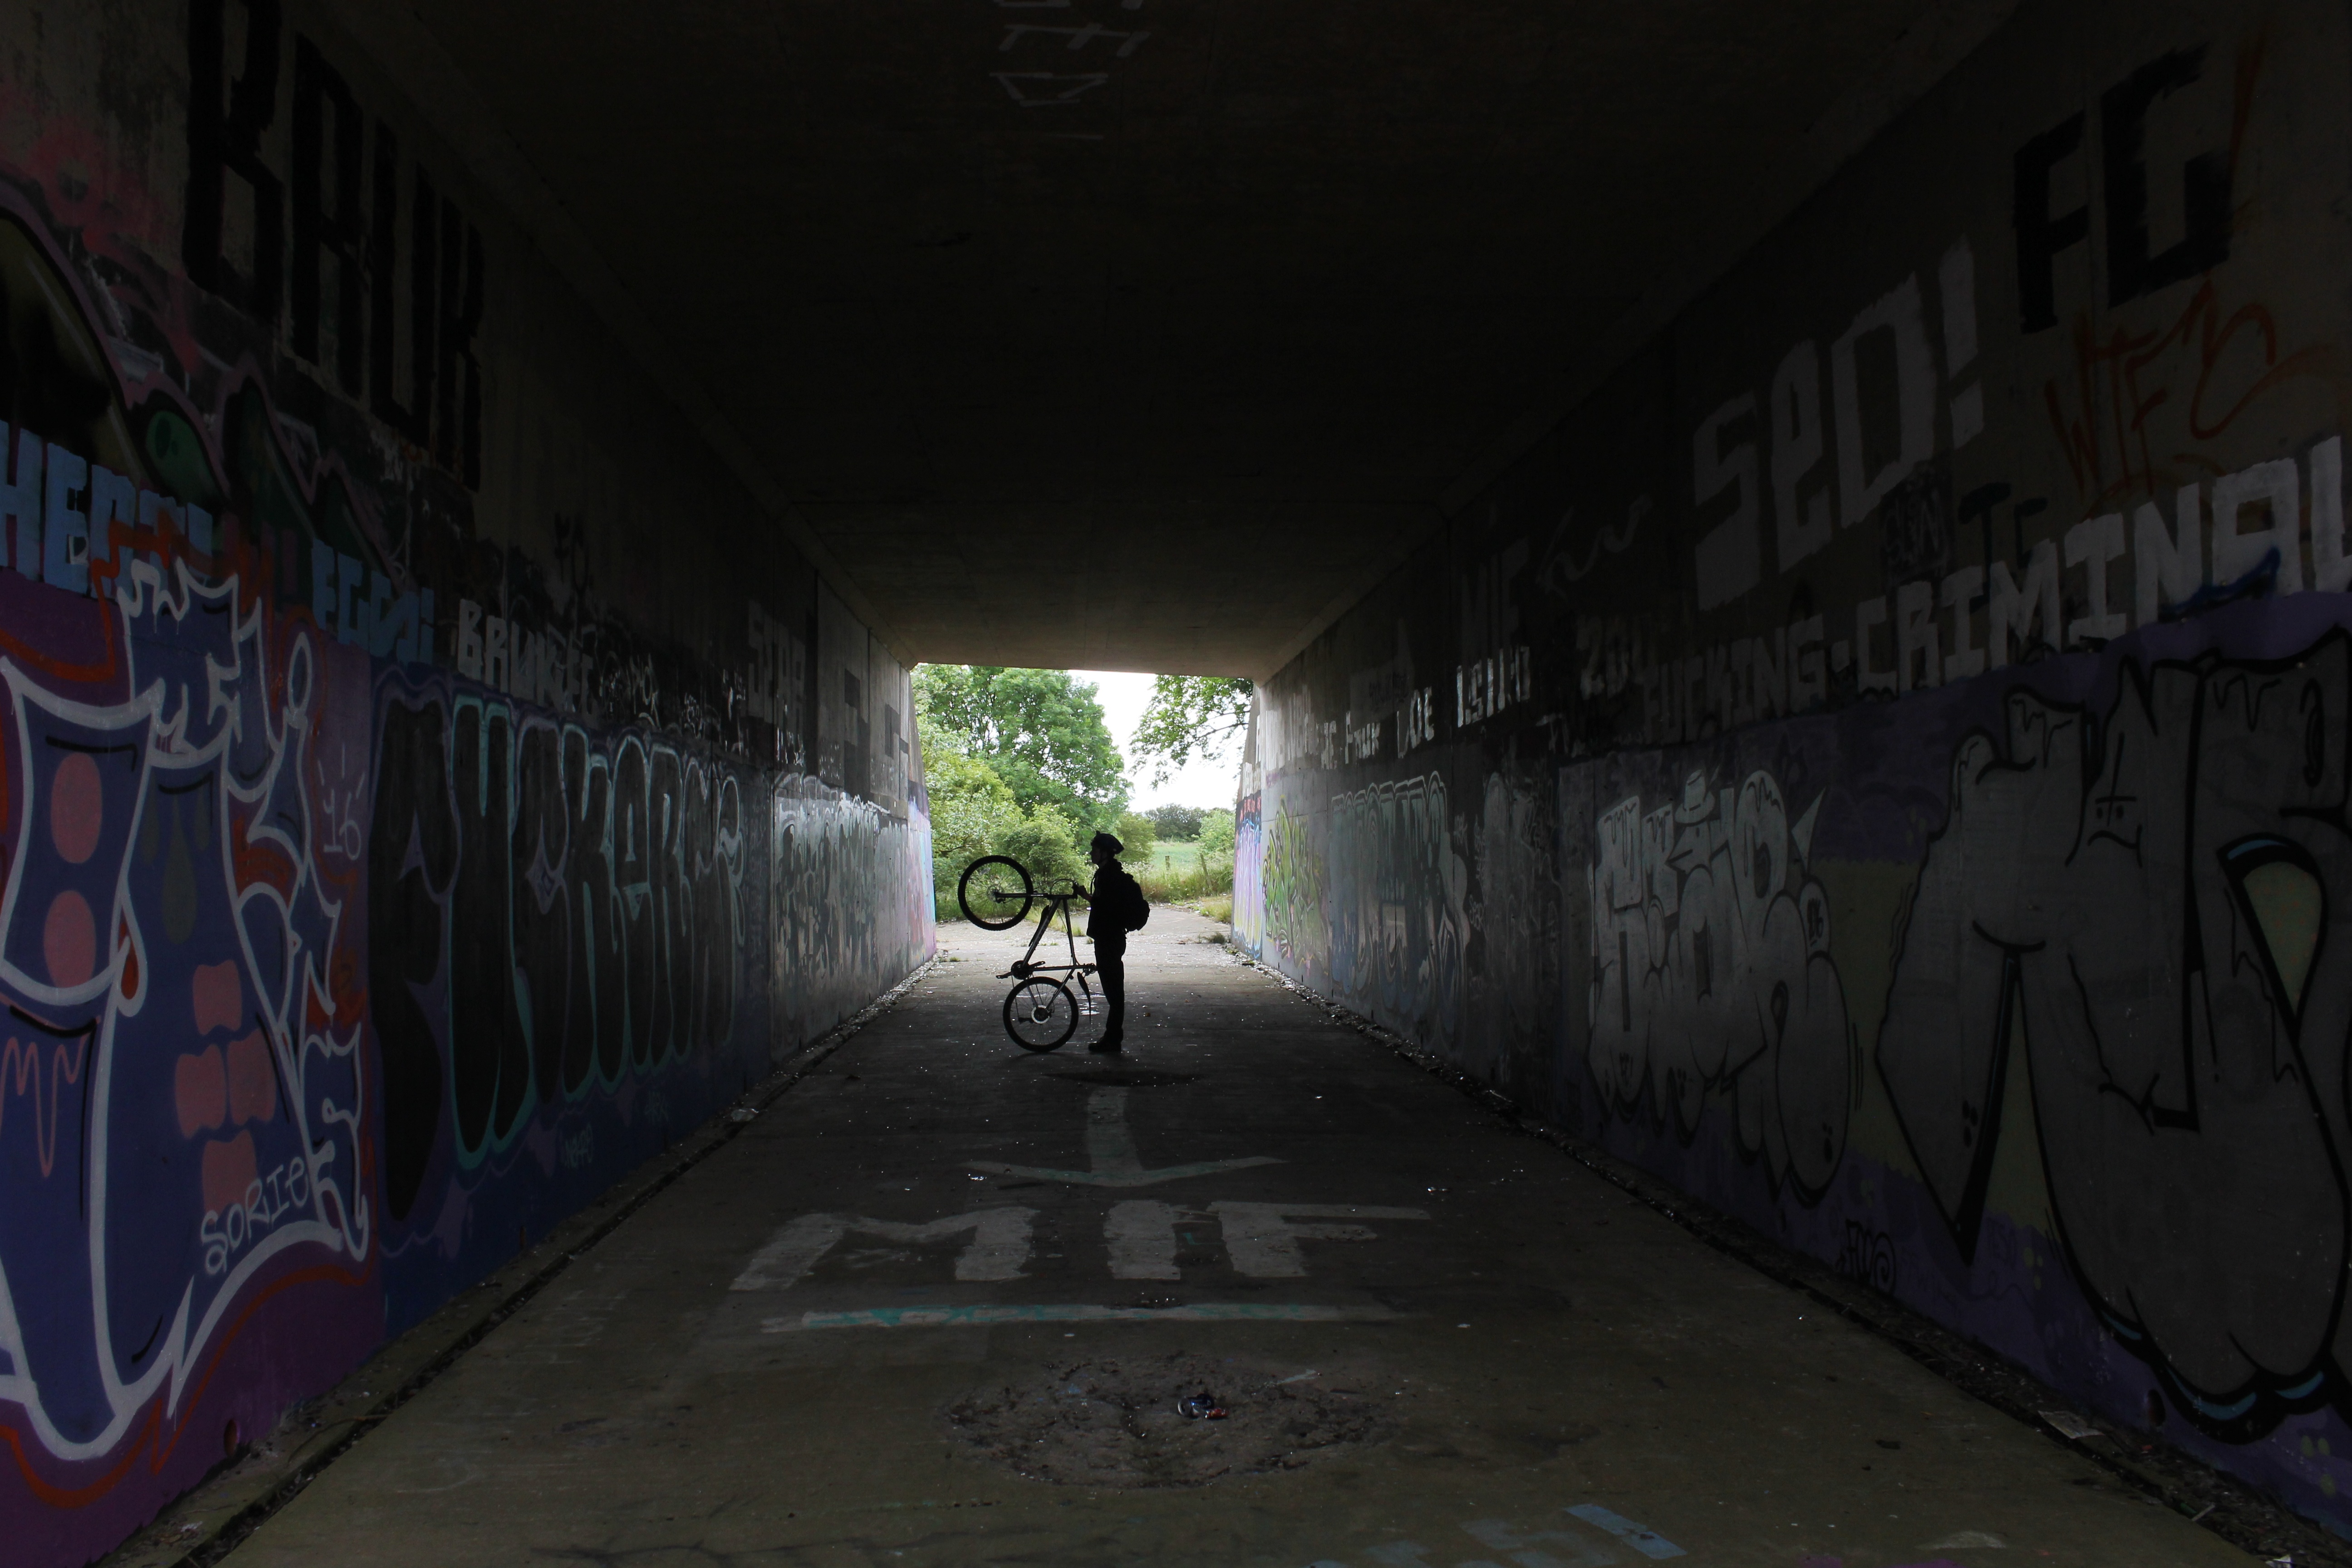
road, street, alley, wall, tunnel, subway, color, darkness, graffiti, art, infrastructure, screenshot, urban area